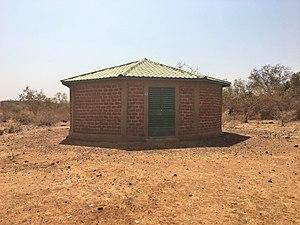
Centre d'alphabétisation de Bogonam Mossi
Bogonam est un village situé dans le département de Kongoussi de la province de Bam dans la région du Centre-Nord au Burkina Faso.